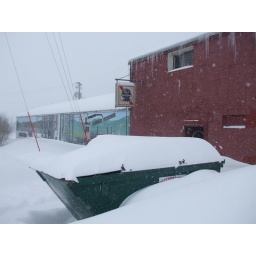
Feb 2008 - the long part of the building with the old mural on is the bowling alley. the window above is the bar upstairs.